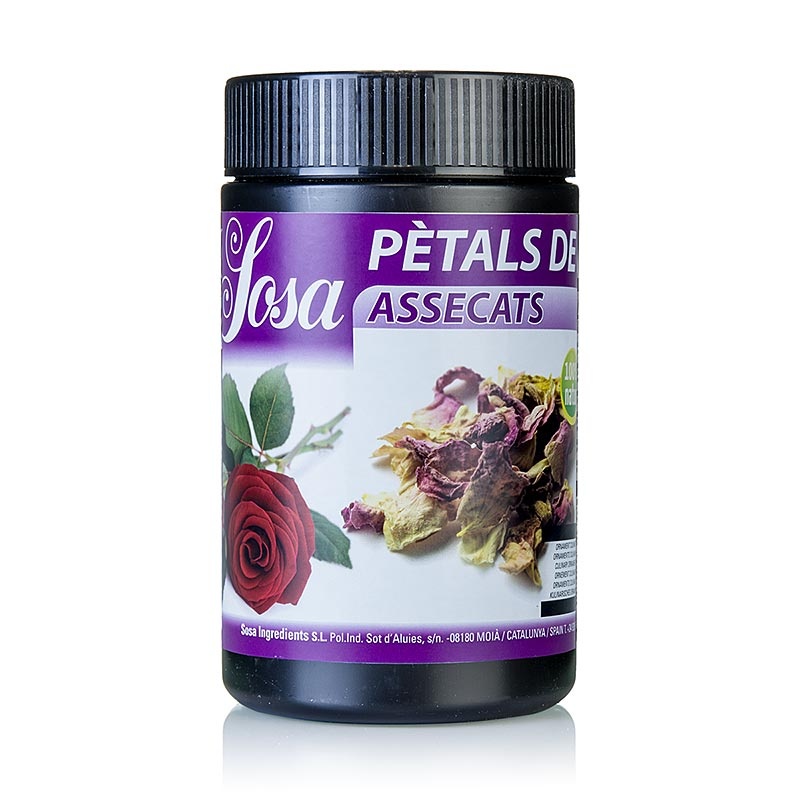
Sosa Getrocknete Rosenblütenblätter, unkandiert (38934), 80 g
Die roten Rosenblütenblätter verführen nicht nur optisch, sondern auch durch ihren einzigartigen, blumigen Duft, welcher verschiedenste Speisen verfeinert. Sie können als Zugabe für Gewürzmischungen eingesetzt werden oder sie bereiten einen wunderbaren Rosenblütentee zu.
Brand: Produkte von Sosa
Category: Food, Beverages & Tobacco > Food Items > Fruits & Vegetables > Fresh & Frozen Vegetables